Brian Hewat

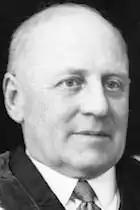

Brian Wilfred Hewat (1894 – 28 February 1970) was a New Zealand barrister and politician who served as the mayor of Invercargill from 1950 to 1953.